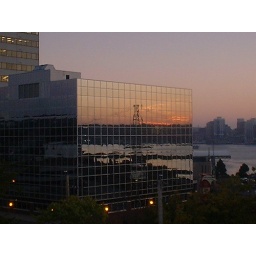
A view from the balcony of our rented house in Dartmouth (October, 2001). In the background, across the river, is Halifax.